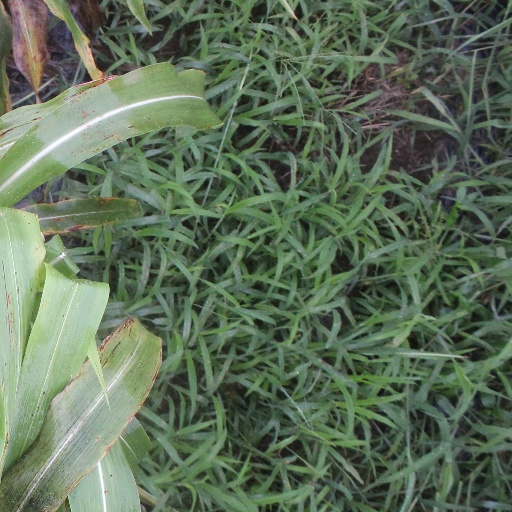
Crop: sorghum